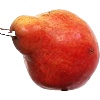
Label: Pear Red 1